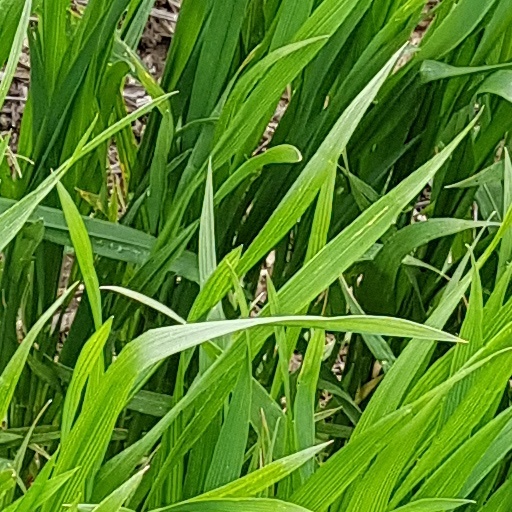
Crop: wheat